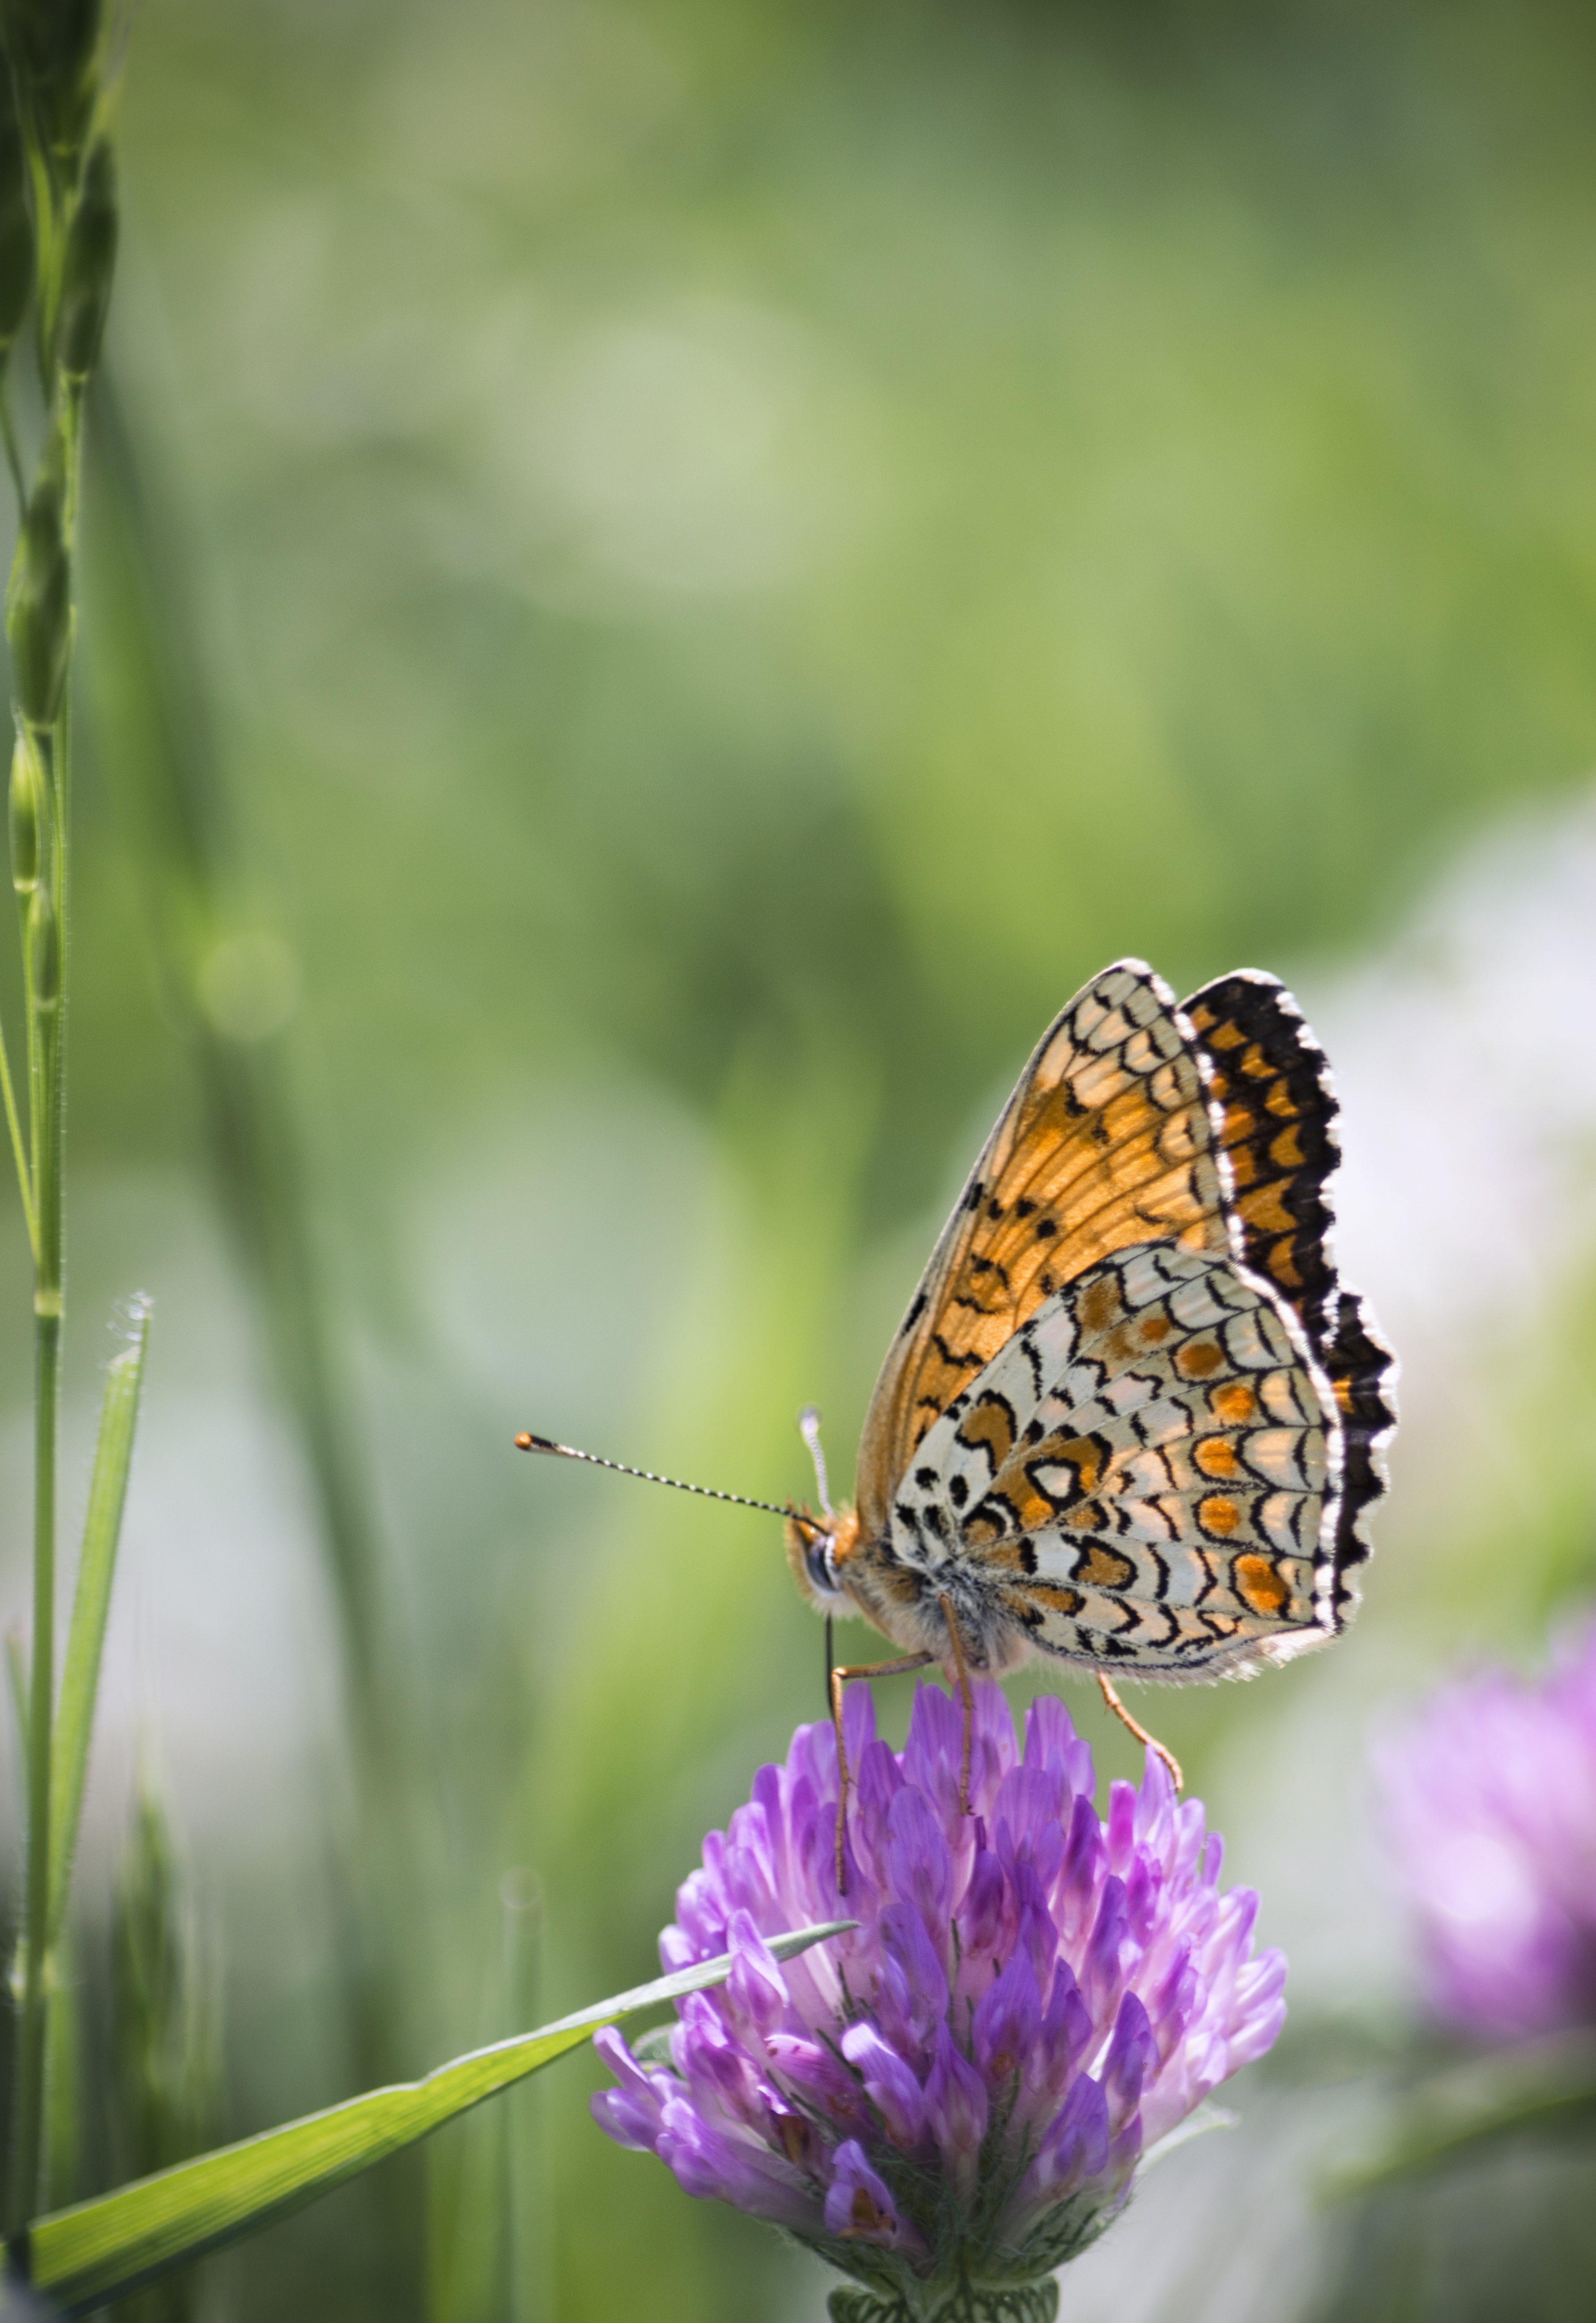
nature, grass, plant, meadow, prairie, flower, wildlife, insect, botany, butterfly, flora, fauna, invertebrate, wildflower, close up, monarch butterfly, coloring, wings, nectar, macro photography, pollinator, moths and butterflies, lycaenid